Val d'Hérens

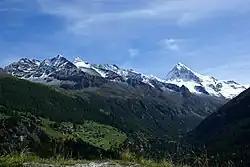
Val d'Hérens

Val d'Hérens is an alpine valley in the Valais canton of Switzerland. It was formed by the Hérens glacier, which retreated at the end of the last ice age. It is now the valley of the "Borgne" river, a tributary of the Rhone (confluence above Sion).